Synechia (eye)

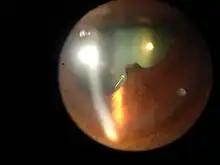
Posterior synechia showing part of iris adherent to the lens

Ocular synechia is an eye condition where the iris adheres to either the cornea (i.e. "anterior synechia") or lens (i.e. "posterior synechia"). Synechiae can be caused by ocular trauma, iritis or iridocyclitis and may lead to certain types of glaucoma. It is sometimes visible on careful examination but usually more easily through an ophthalmoscope or slit-lamp.